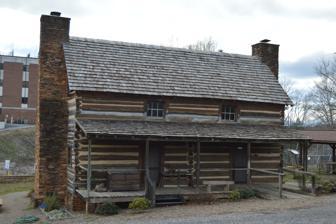
Building: Robert Cleveland Log House
Country: United States of America
Year built: 1780
Historic house in North Carolina, United States United States historic place Robert Cleveland Log House U.S. National Register of Historic Places Front of the house Show map of North Carolina Show map of the United States Location 100 E Main St, Wilkesboro, North Carolina Coordinates 36°8′58.5″N 81°9′9.5″W / 36.149583°N 81.152639°W / 36.149583; -81.152639 Area 2 acres (0.81 ha) Built 1780 ( 1780 ) Architectural style Two-Pen Style NRHP reference No. 72001003 Added to NRHP February 1, 1972 Robert Cleveland Log House is a historic home located at the Wilkes Heritage Museum in Wilkesboro , Wilkes County, North Carolina . It was originally located east of Purlear near junction of SR 1300 and 1317 and moved to its present location in 1986. It was built about 1780 and is a large two-pen log dwelling with exterior end stone chimneys and an uncoursed stone basement.  It was built by Revolutionary War veteran Captain Robert Cleveland, brother of Colonel Benjamin Cleveland , and is probably the oldest dwelling in Wilkes County. It was listed on the National Register of Historic Places in 1972. See also Robert Cleveland References